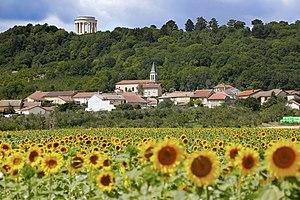
La butte de Montsec est une butte-témoin des côtes de Meuse, située sur le territoire de la commune de Montsec, dans le département français de la Meuse en région Grand Est.